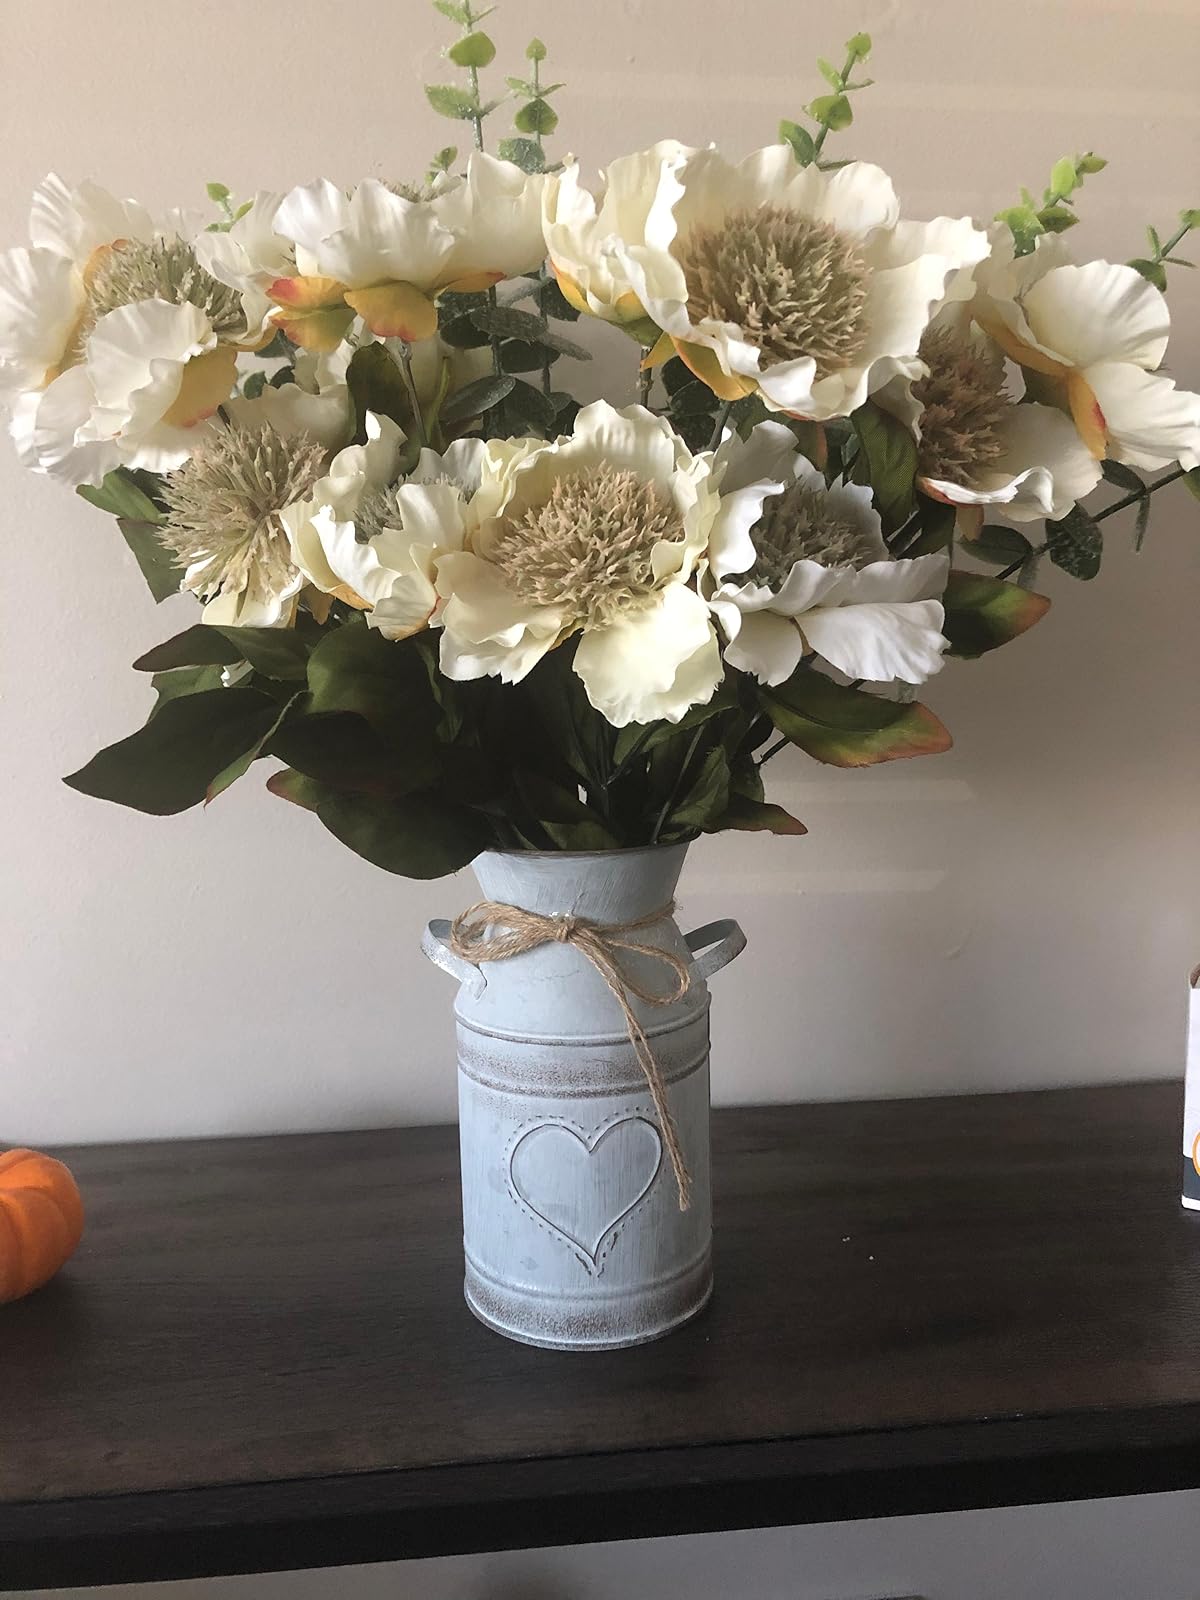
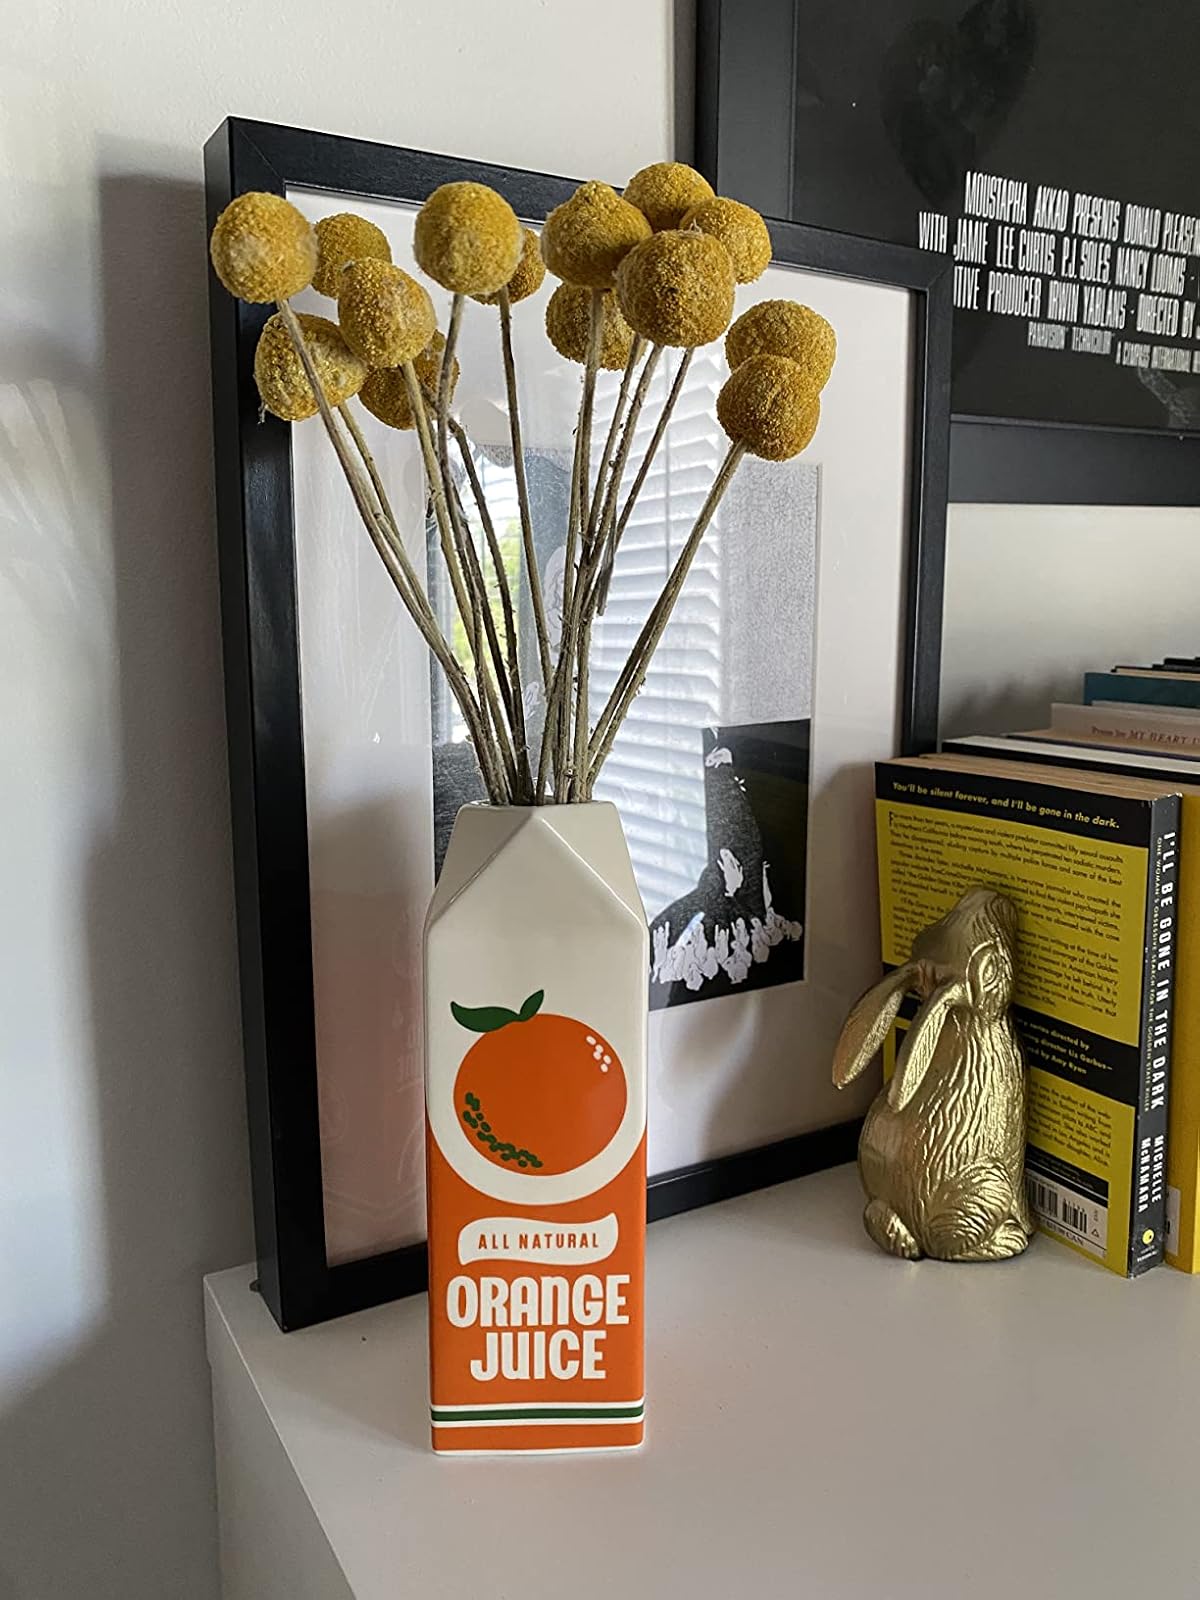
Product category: vase
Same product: no